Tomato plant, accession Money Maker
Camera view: vertical (180 deg); turntable rotation: 240 degrees
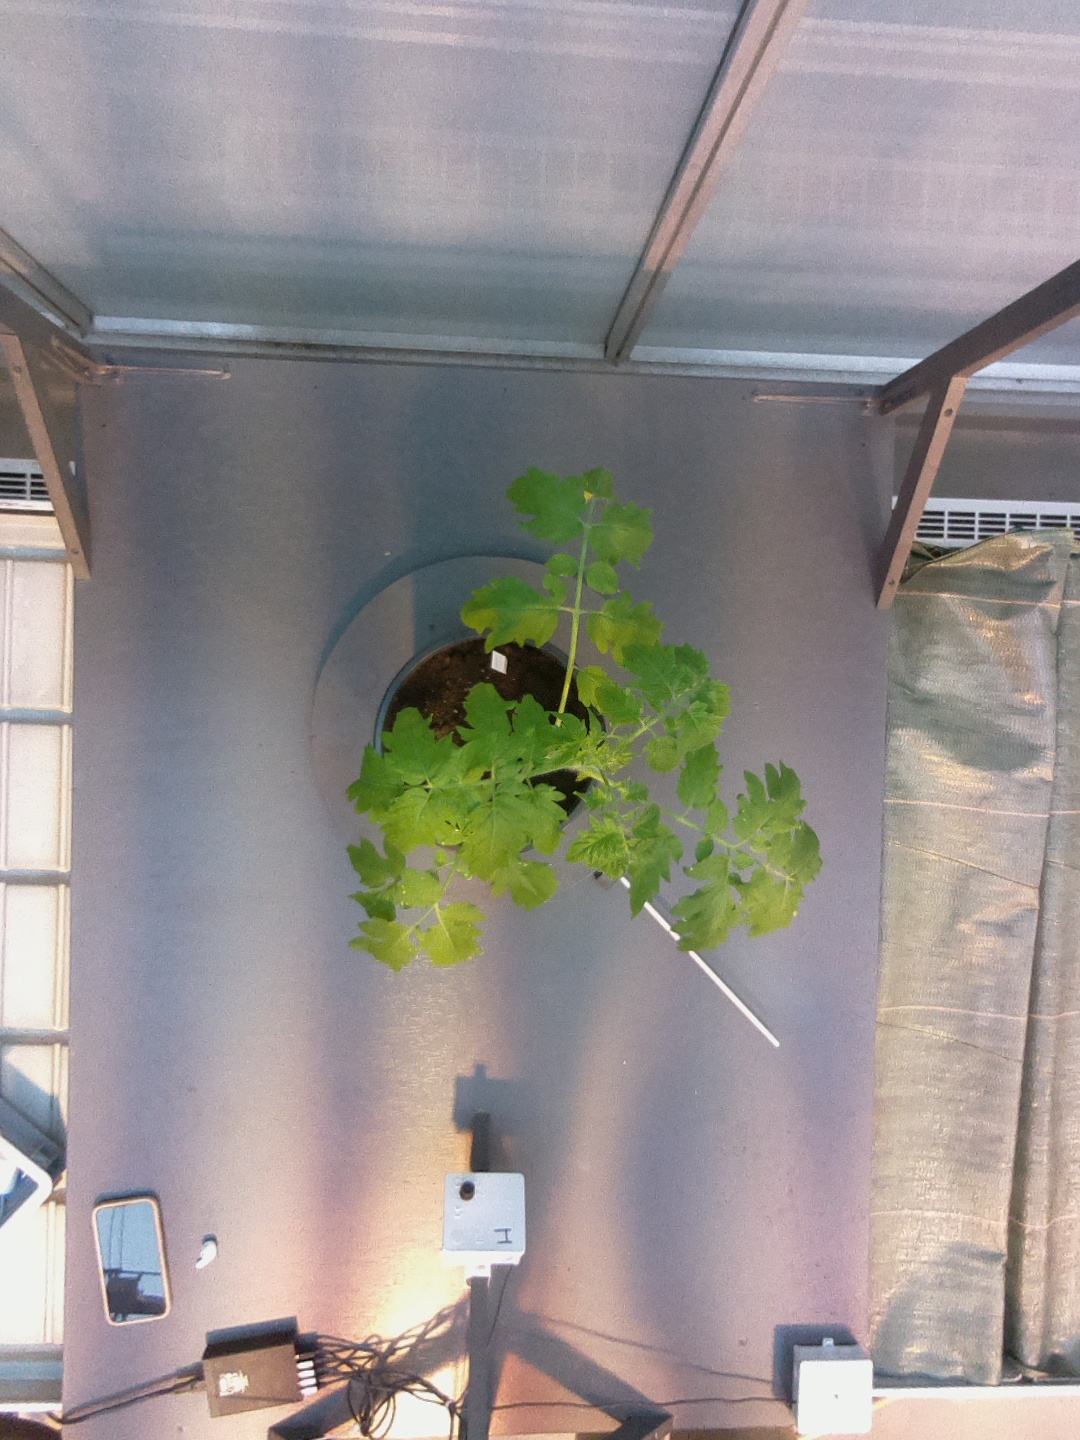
BBCH growth stage 14: 8 of true leaves visible